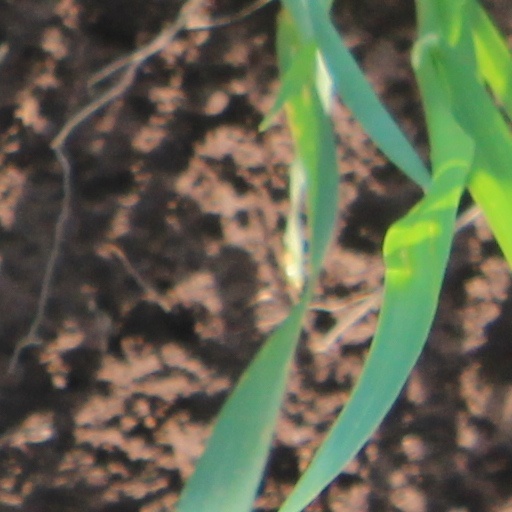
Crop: wheat